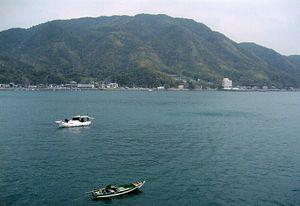
Reihoku est un bourg du district d'Amakusa, dans la préfecture de Kumamoto, au Japon.